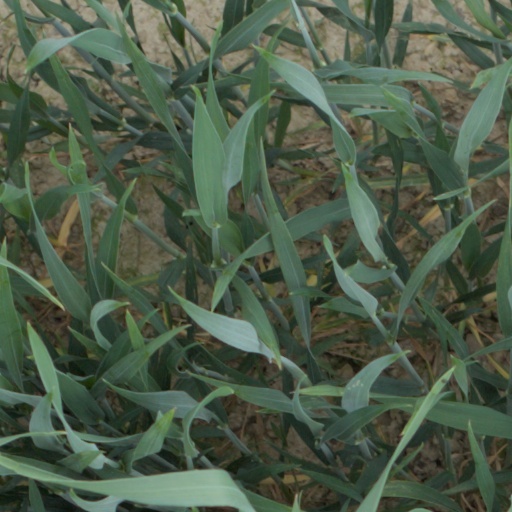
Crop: wheat